The Unforgiven (band)

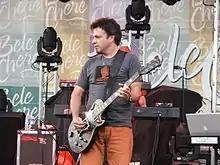
Johnny Hickman on stage with Cracker in Asheville NC, USA in July 2006

Drummer Alan Waddington stated in a May 24, 1985 interview at Madame Wong's West in Santa Monica: It's great to know you're wanted, and that you're going to do something with a major label. The label has sunk a lot of money into us just trying to get a record made. Right now, that's their main concern.